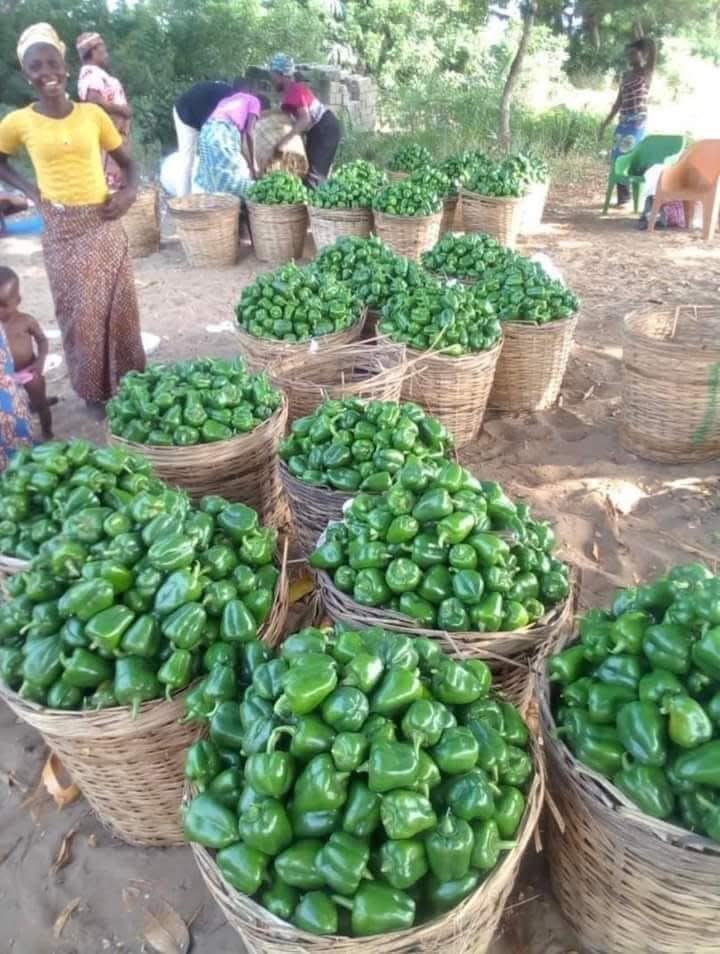
Wakulima mbalimbali wakiwa wamepanga zao aina ya pilipili hoho vizuri zilizokomaa kwenye vikapu mbalimbali vilivyojaa vizuri, vikiwa tayari kusafirishwa na kupelekwa sokoni kama zao la biashara lenye soko la uhakika na faida kubwa sana kwa ajili ya kujipatia kipato.